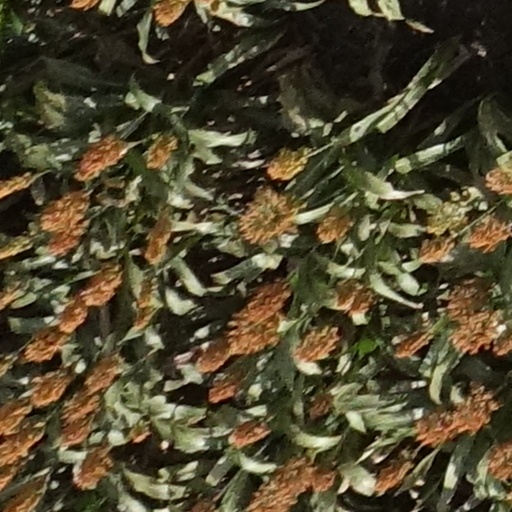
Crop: sorghum